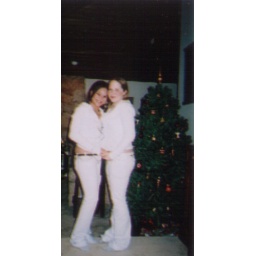
girls in white